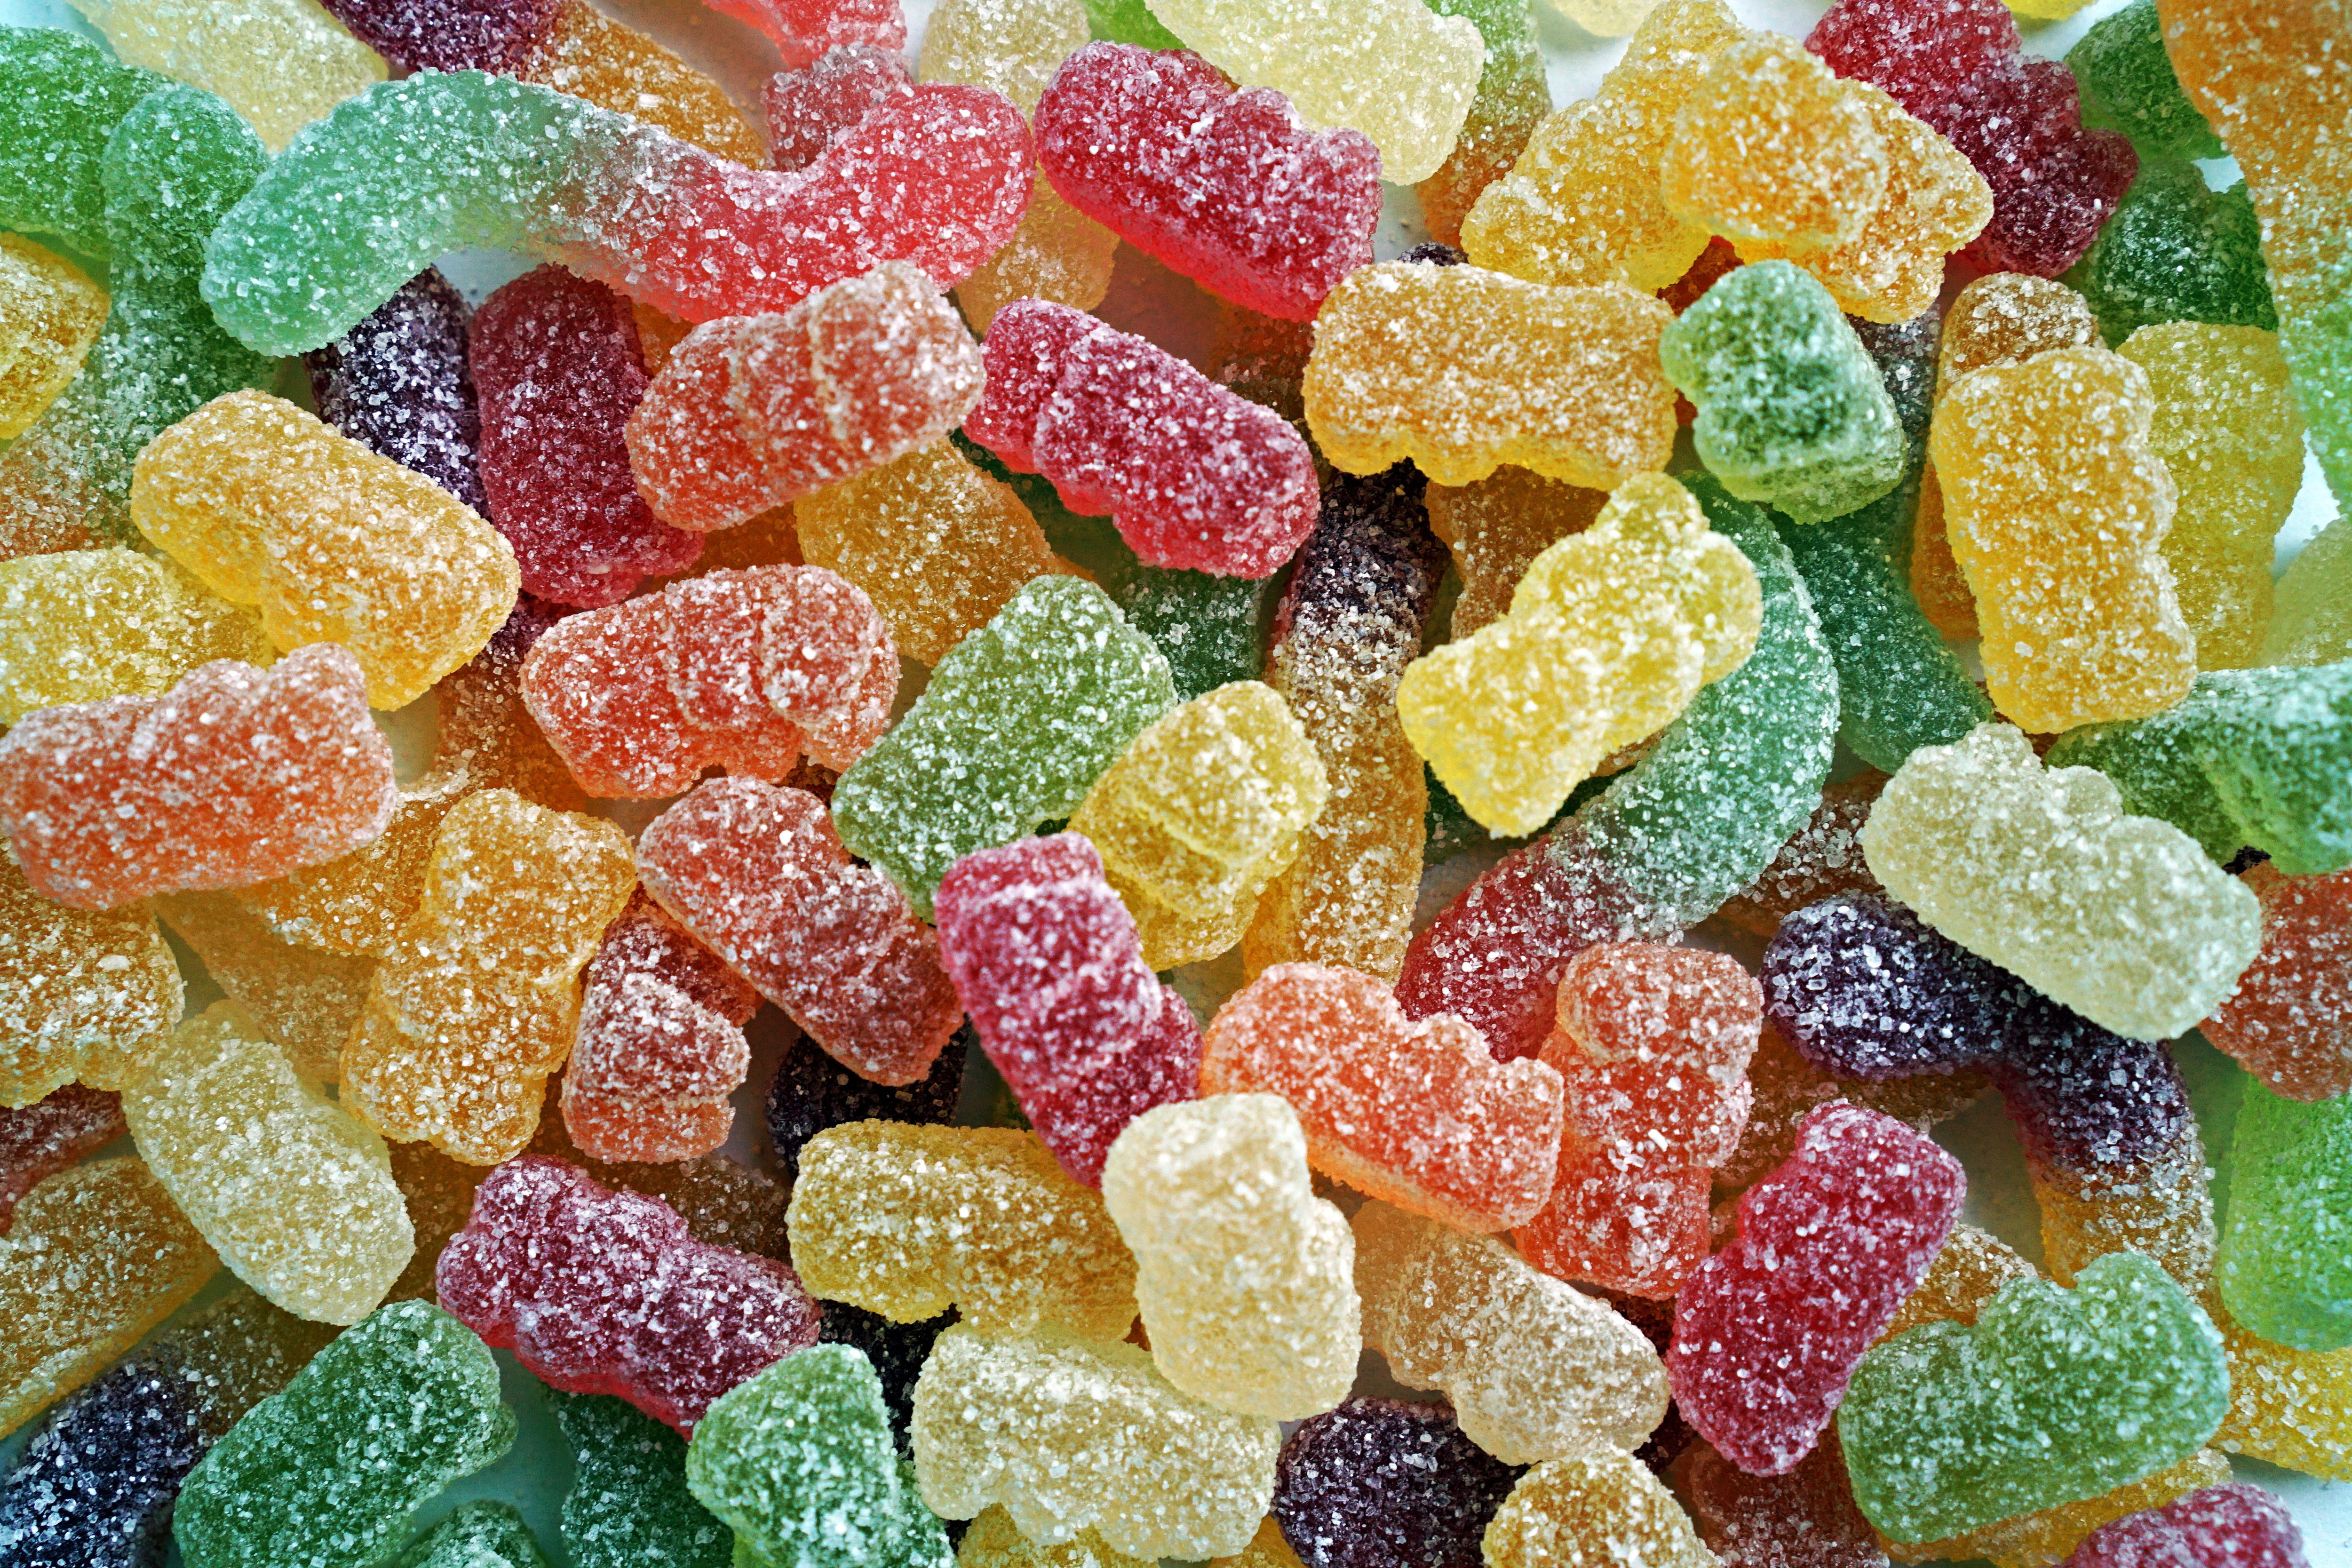
gumdrop, gummi candy, turkish delight, food, candied fruit, pastille, sweetness, candy, confectionery, jelly babies, rock candy, hard candy, wine gum, Succade, Fruit snack, bonbon, fruit, cuisine, jujube, dessert, gummy bear, mixture, sugar, dish